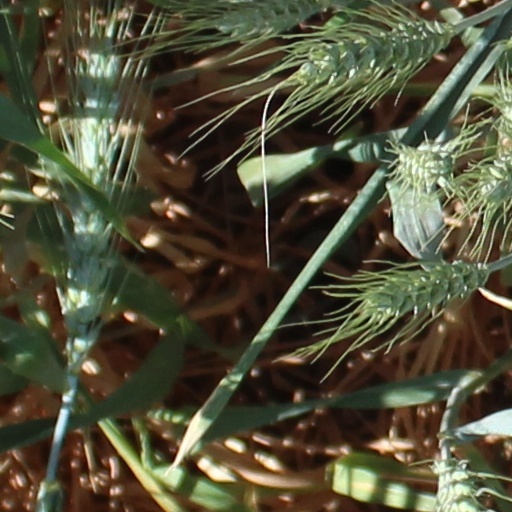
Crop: wheat